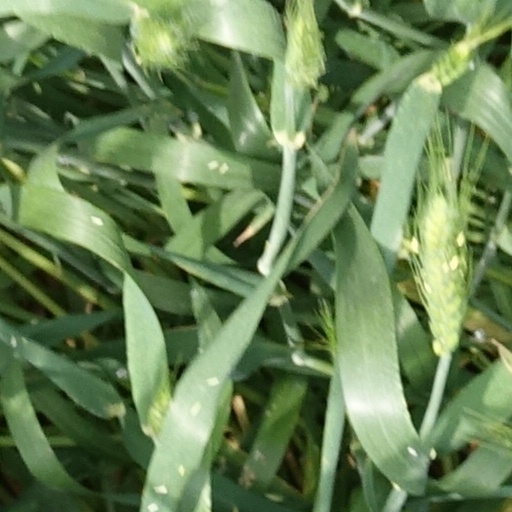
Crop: wheat